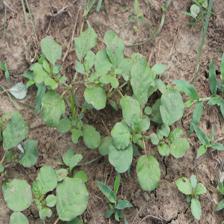
Label: BroadLeafWeed